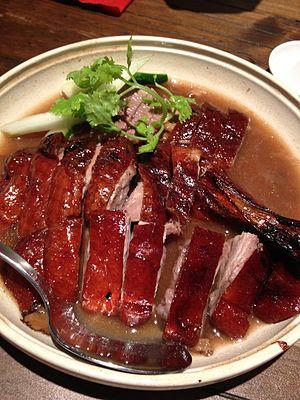
La viande de canard est le nom donné à la chair de canard utilisée par l'être humain pour son alimentation. Cette viande est goûteuse et intéressante sur le plan nutritionnel parce que c'est la plus riche en fer. C’est en Chine qu’il aurait commencé à être domestiqué il y a plus de deux mille ans. Ce pays est, en 2018, le principal producteur de canards, avec plus de deux tiers de la production mondiale.